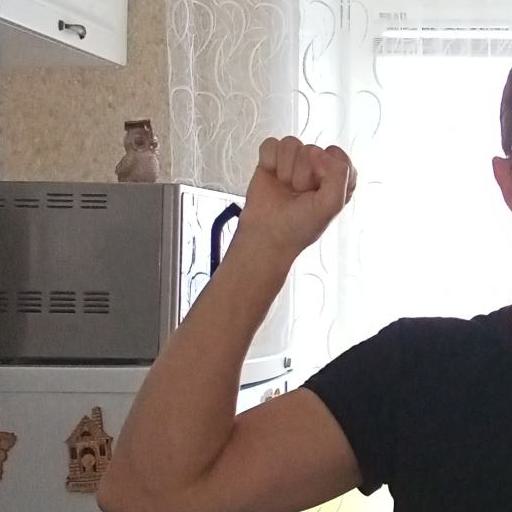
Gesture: fist